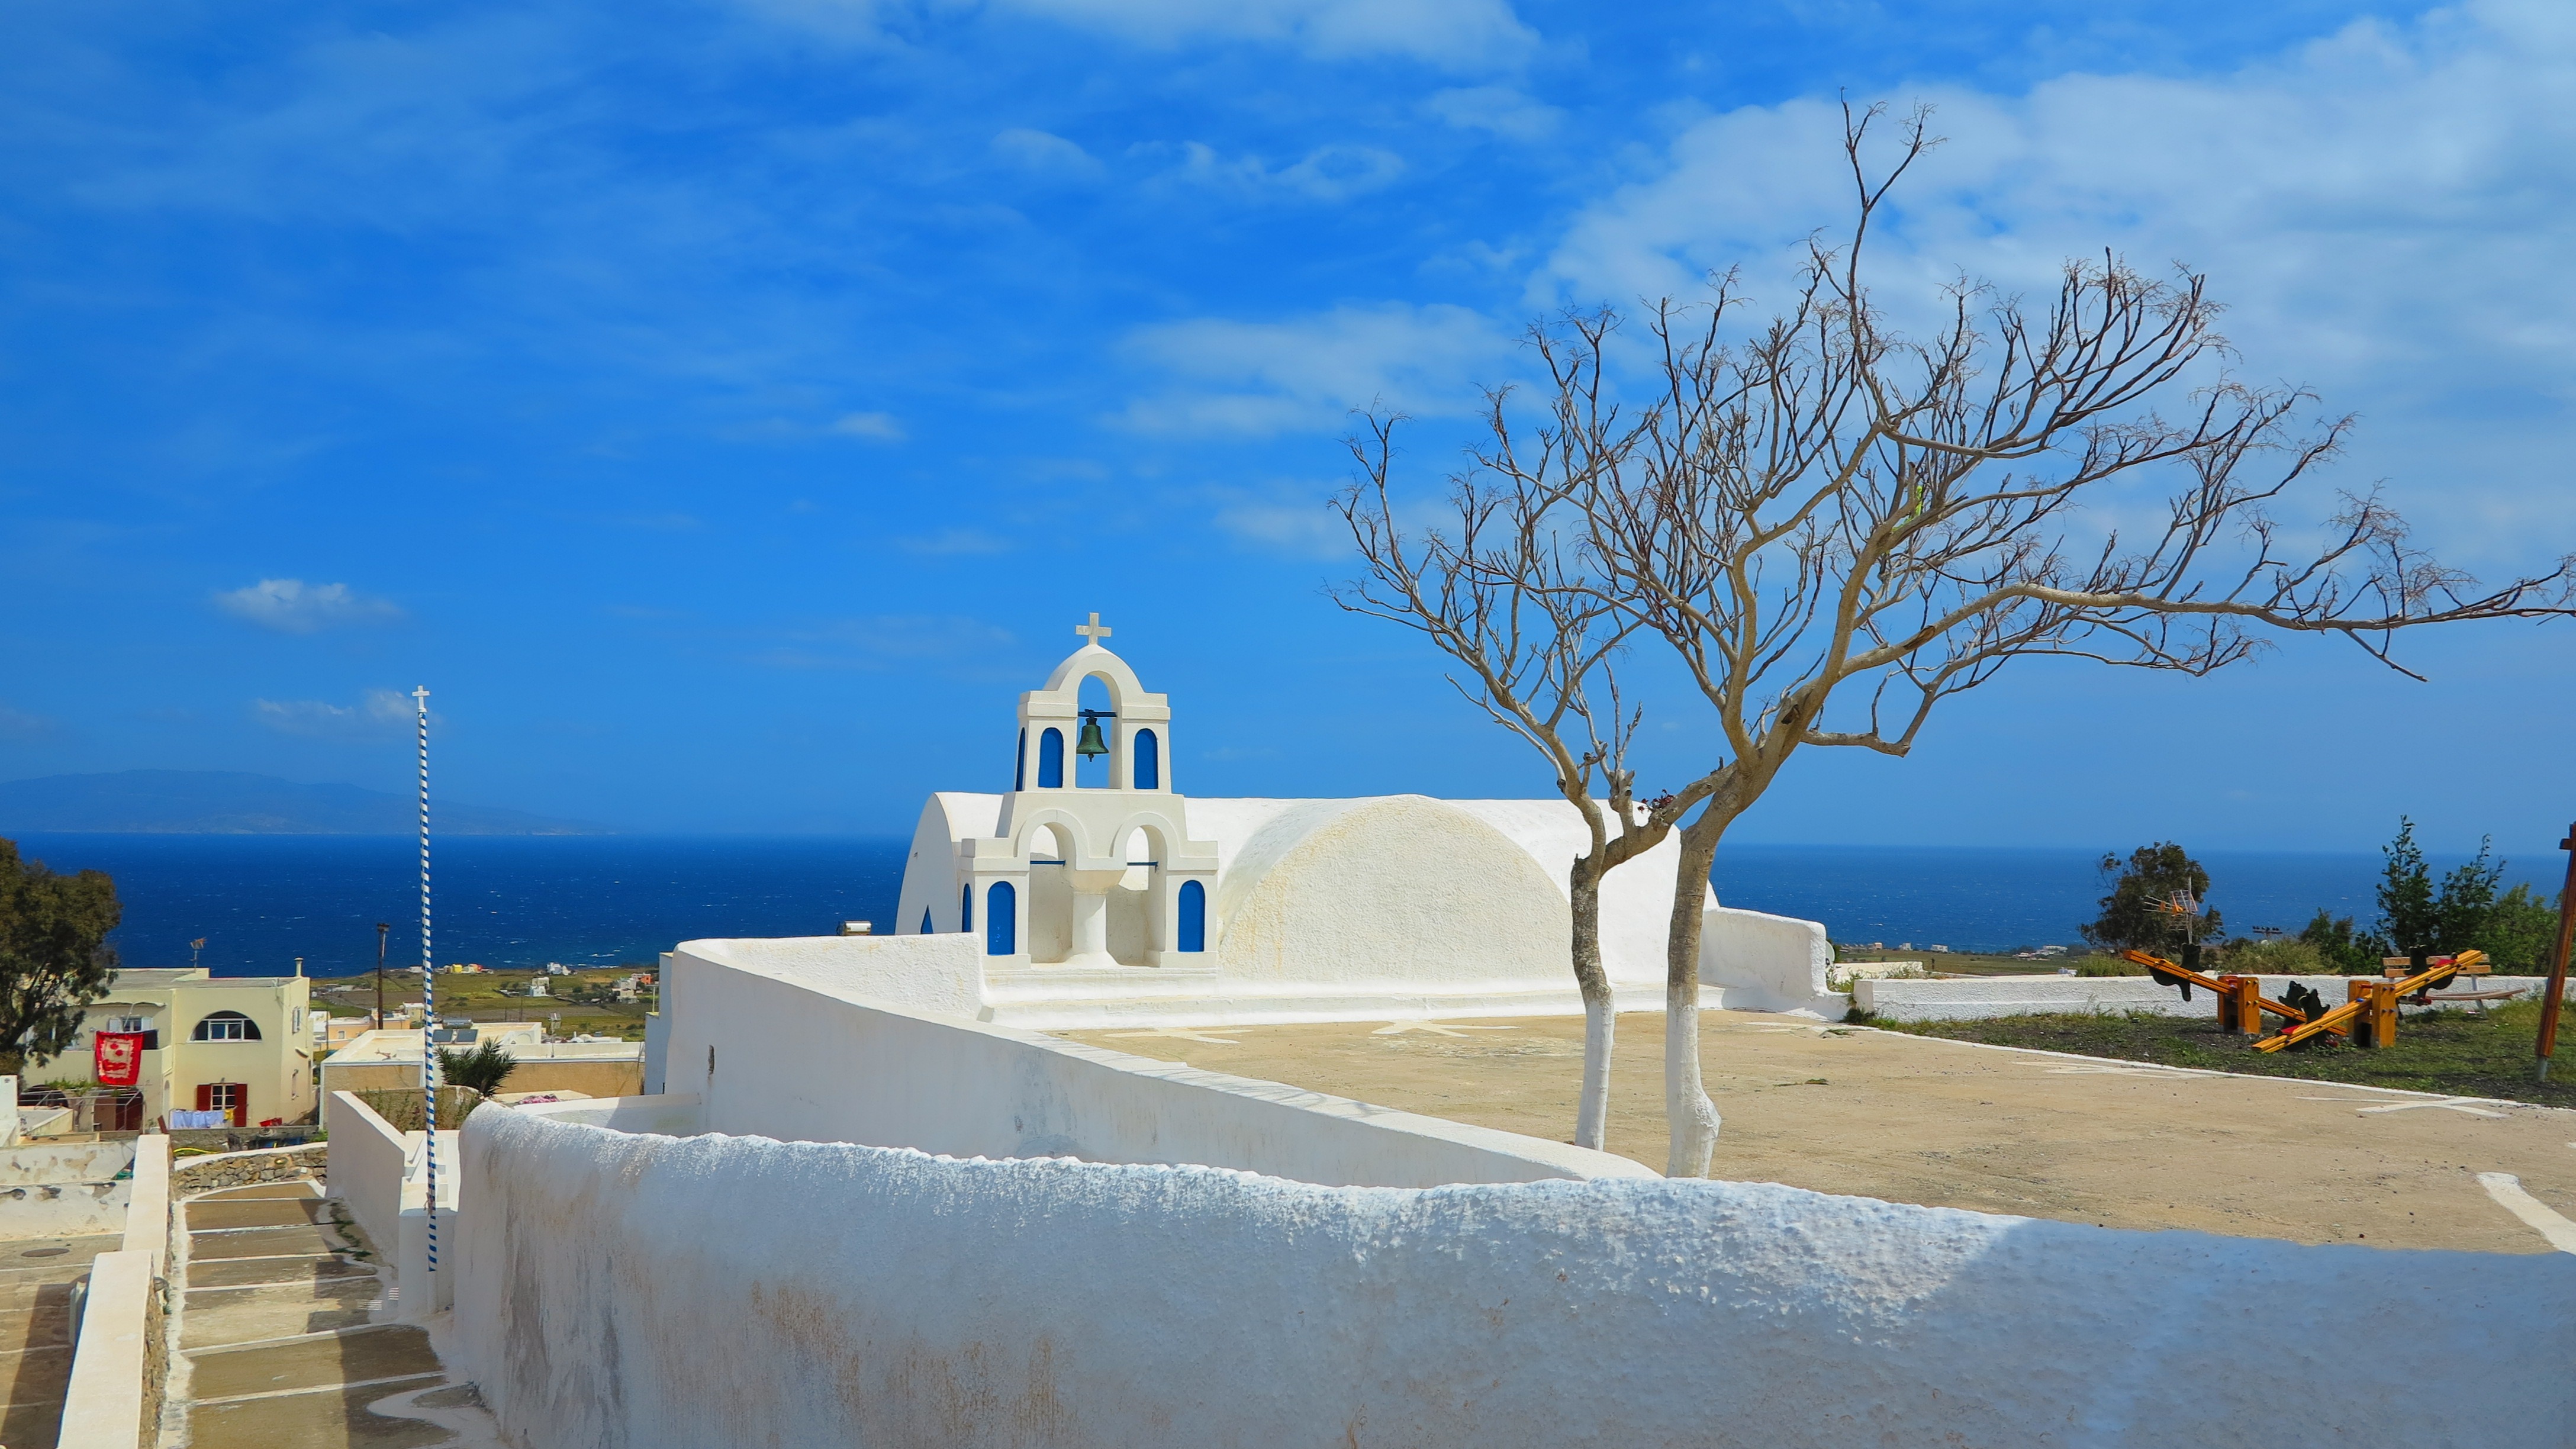
beach, sea, monument, vacation, santorini, greece, white houses